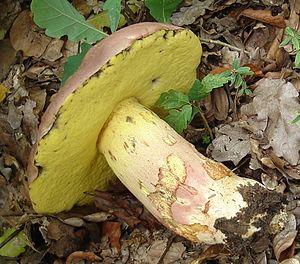
Aucune garantie d'exactitude ne peut être offerte par la liste contenue dans cet article.